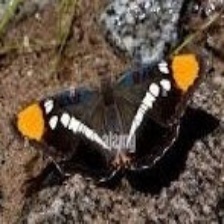
Species: Iphiclus sister